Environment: real
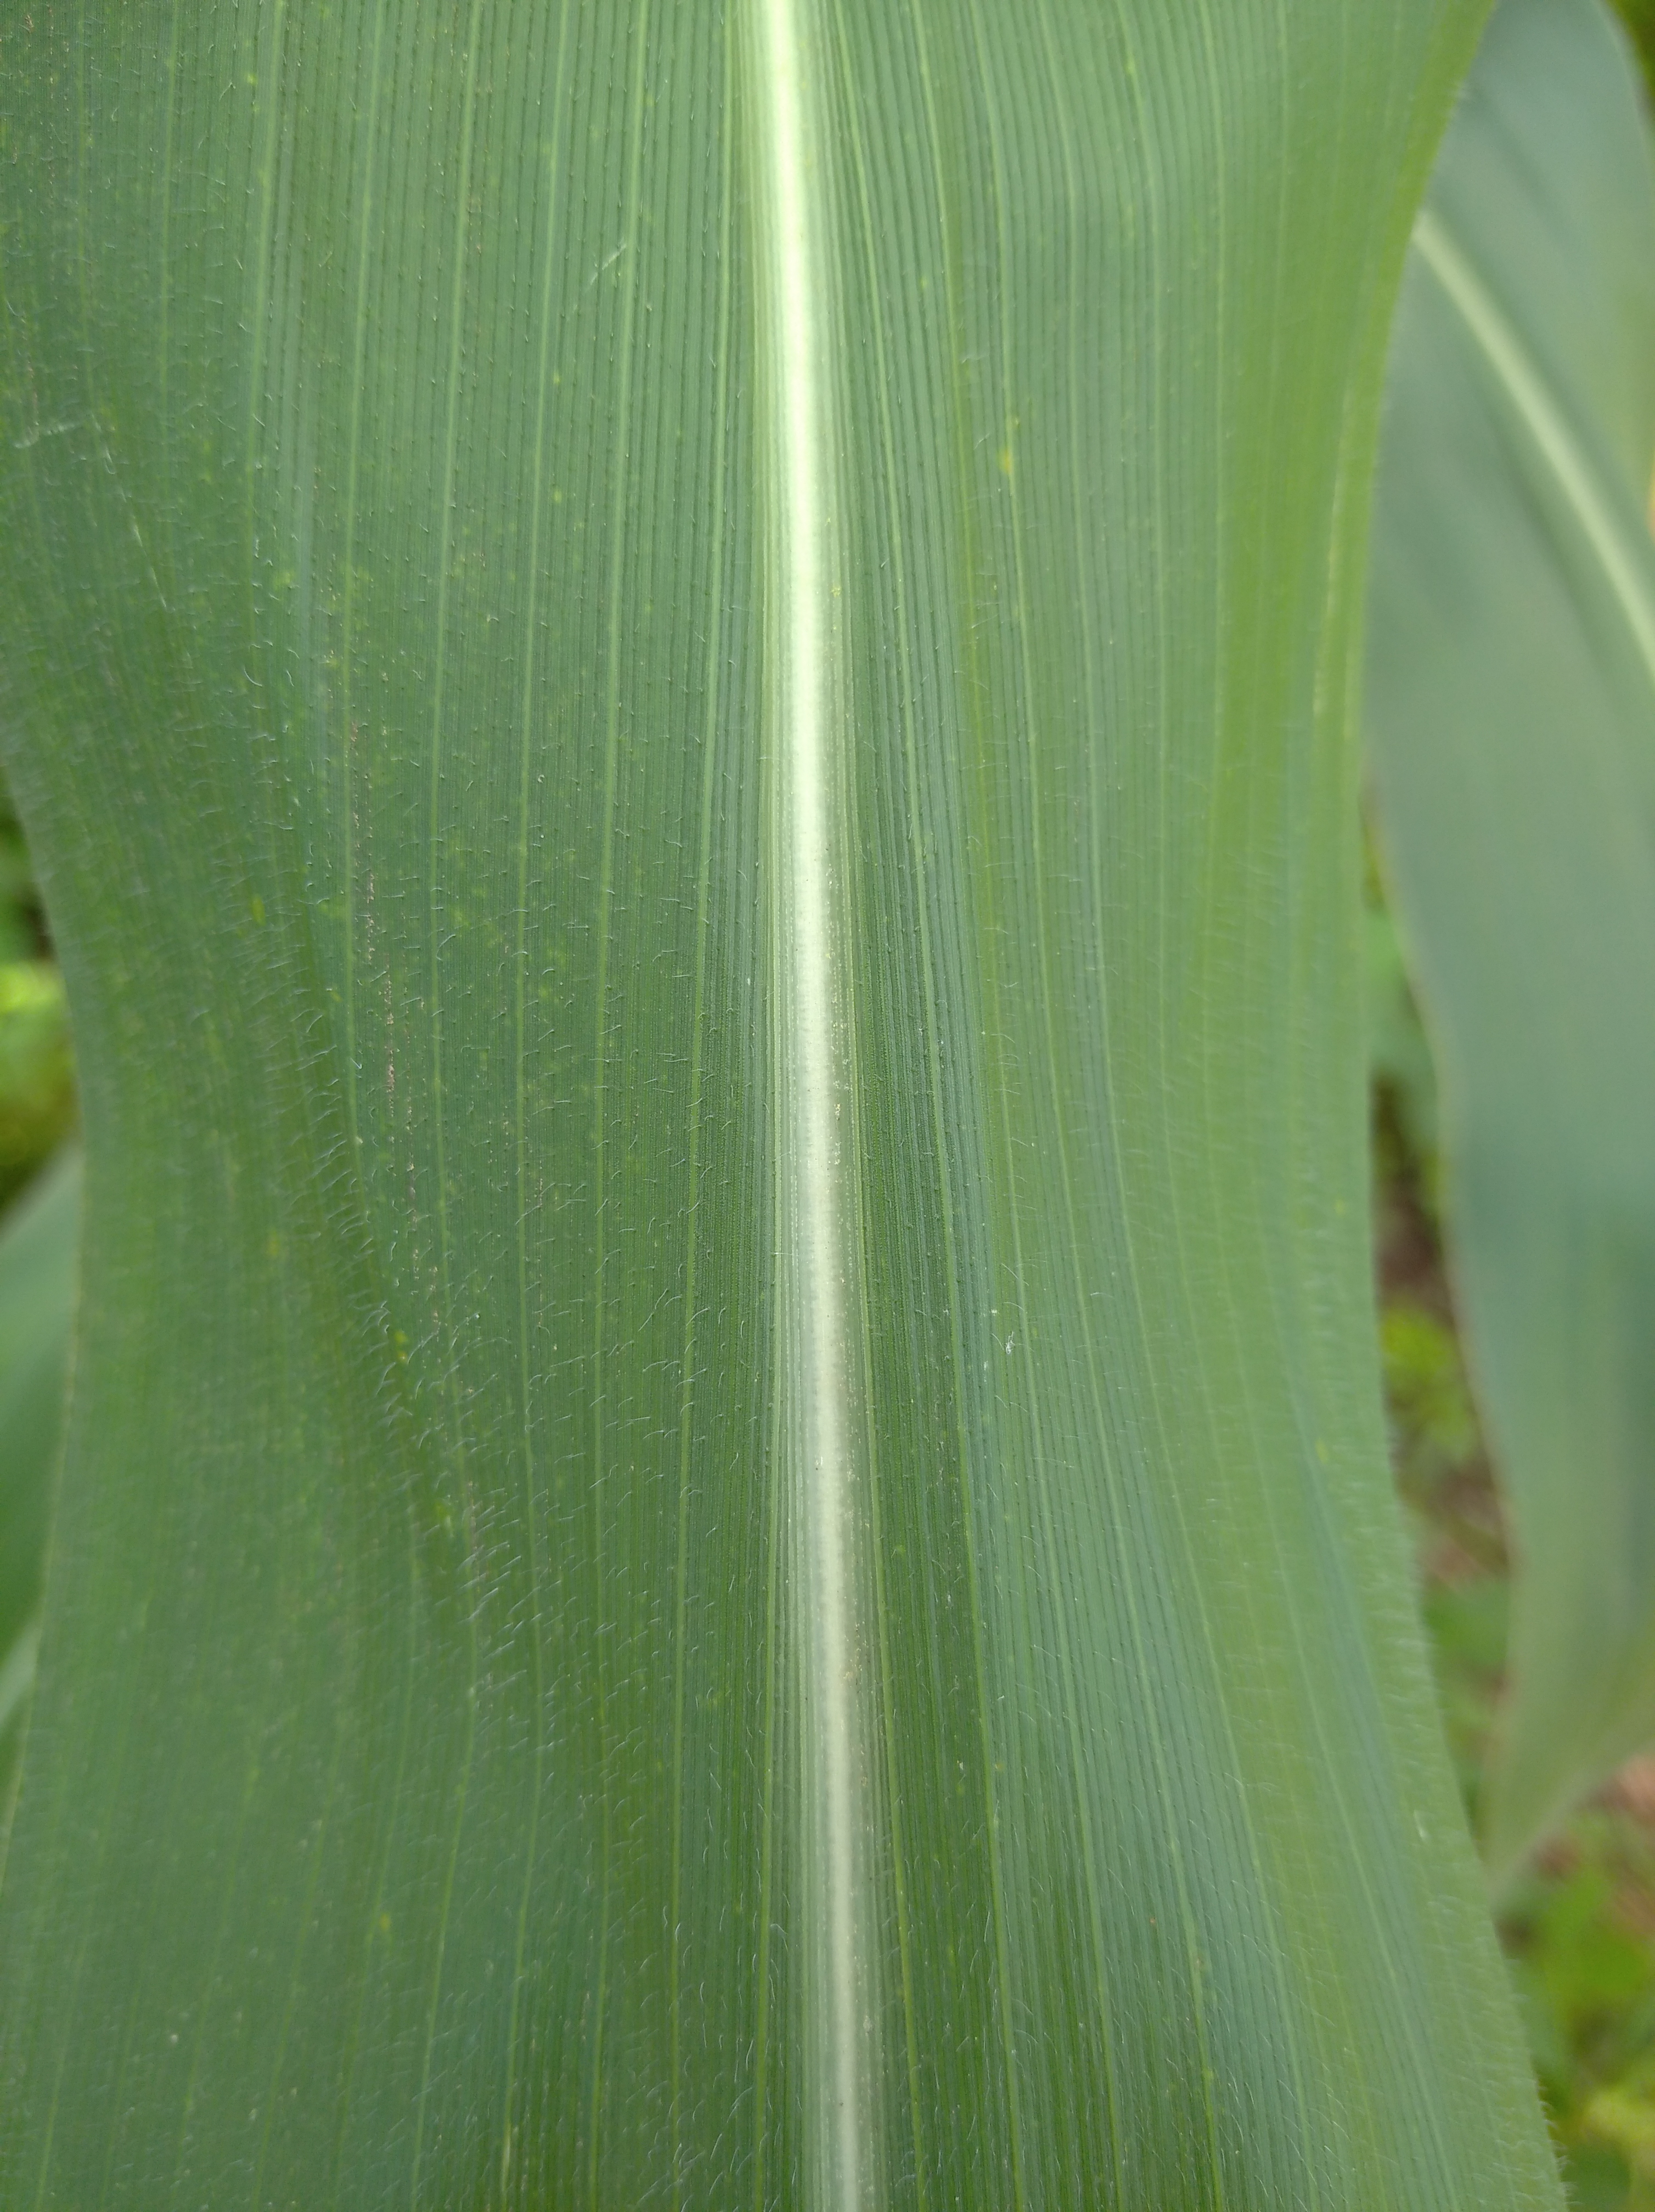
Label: healthy